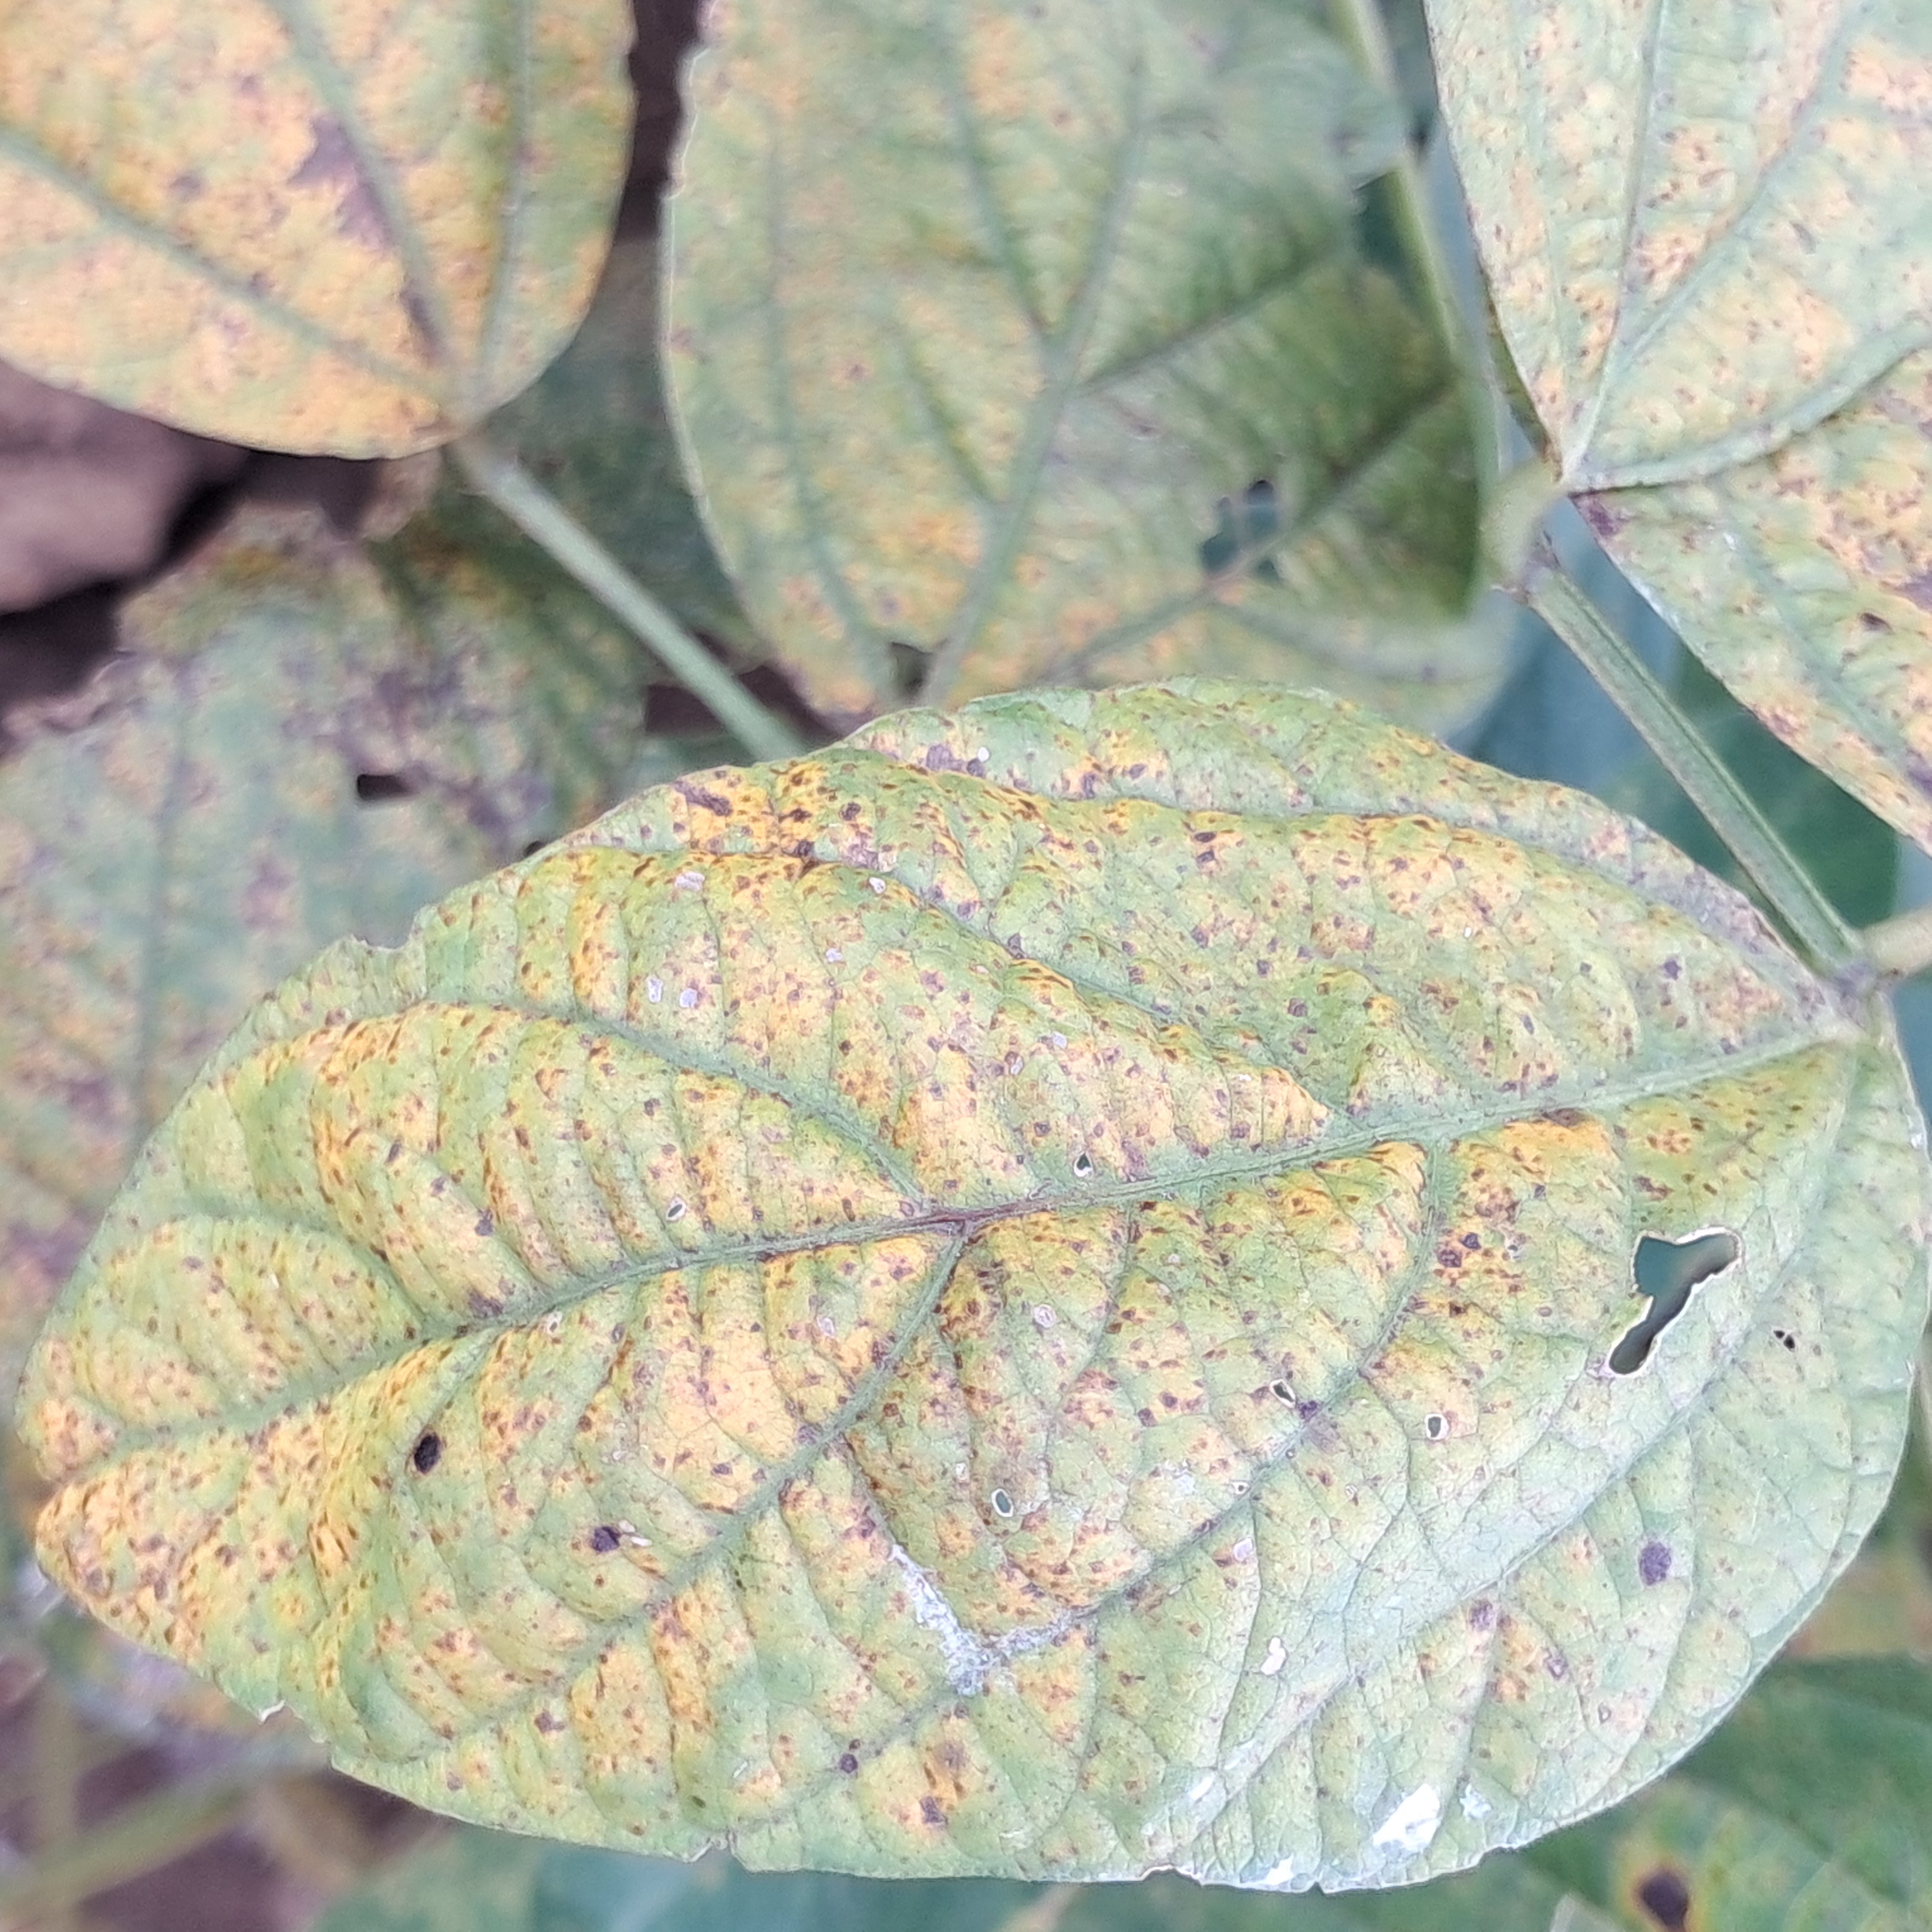
Label: Spectoria_Brown_Spot